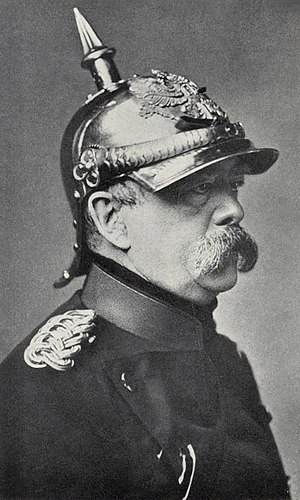
Pikkelhue
Otto von Bismarck iført tysk pickelhue
Pikkelhue eller pikkelhjelm er en bestemt type af hjelm med en karakteristisk pig på toppen. Materialet som bruges til hjelmen er ofte lakeret læder. Pikkelhuen, som udvikledes i løbet af 1800-tallet, anses trods international udbredelse ofte for et symbol for preussisk og senere kejserlig tysk militarisme.